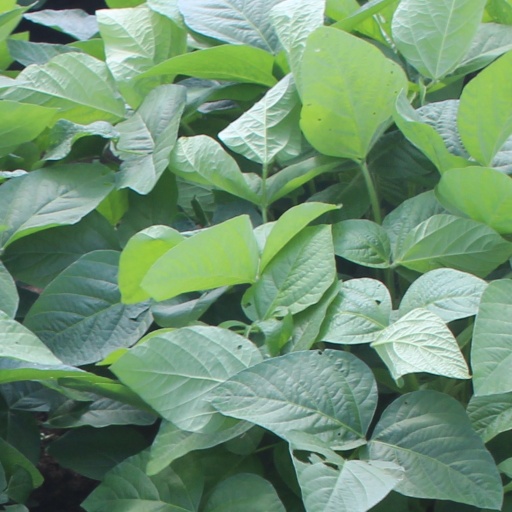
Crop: soybean